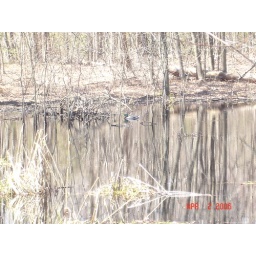
duck in the water